Anvil

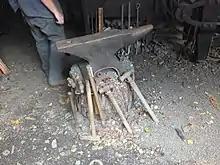
Blacksmith's anvil mounted on a log

The anvil is placed as near to the forge as is convenient, generally no more than one step from the forge to prevent heat loss in the work piece.